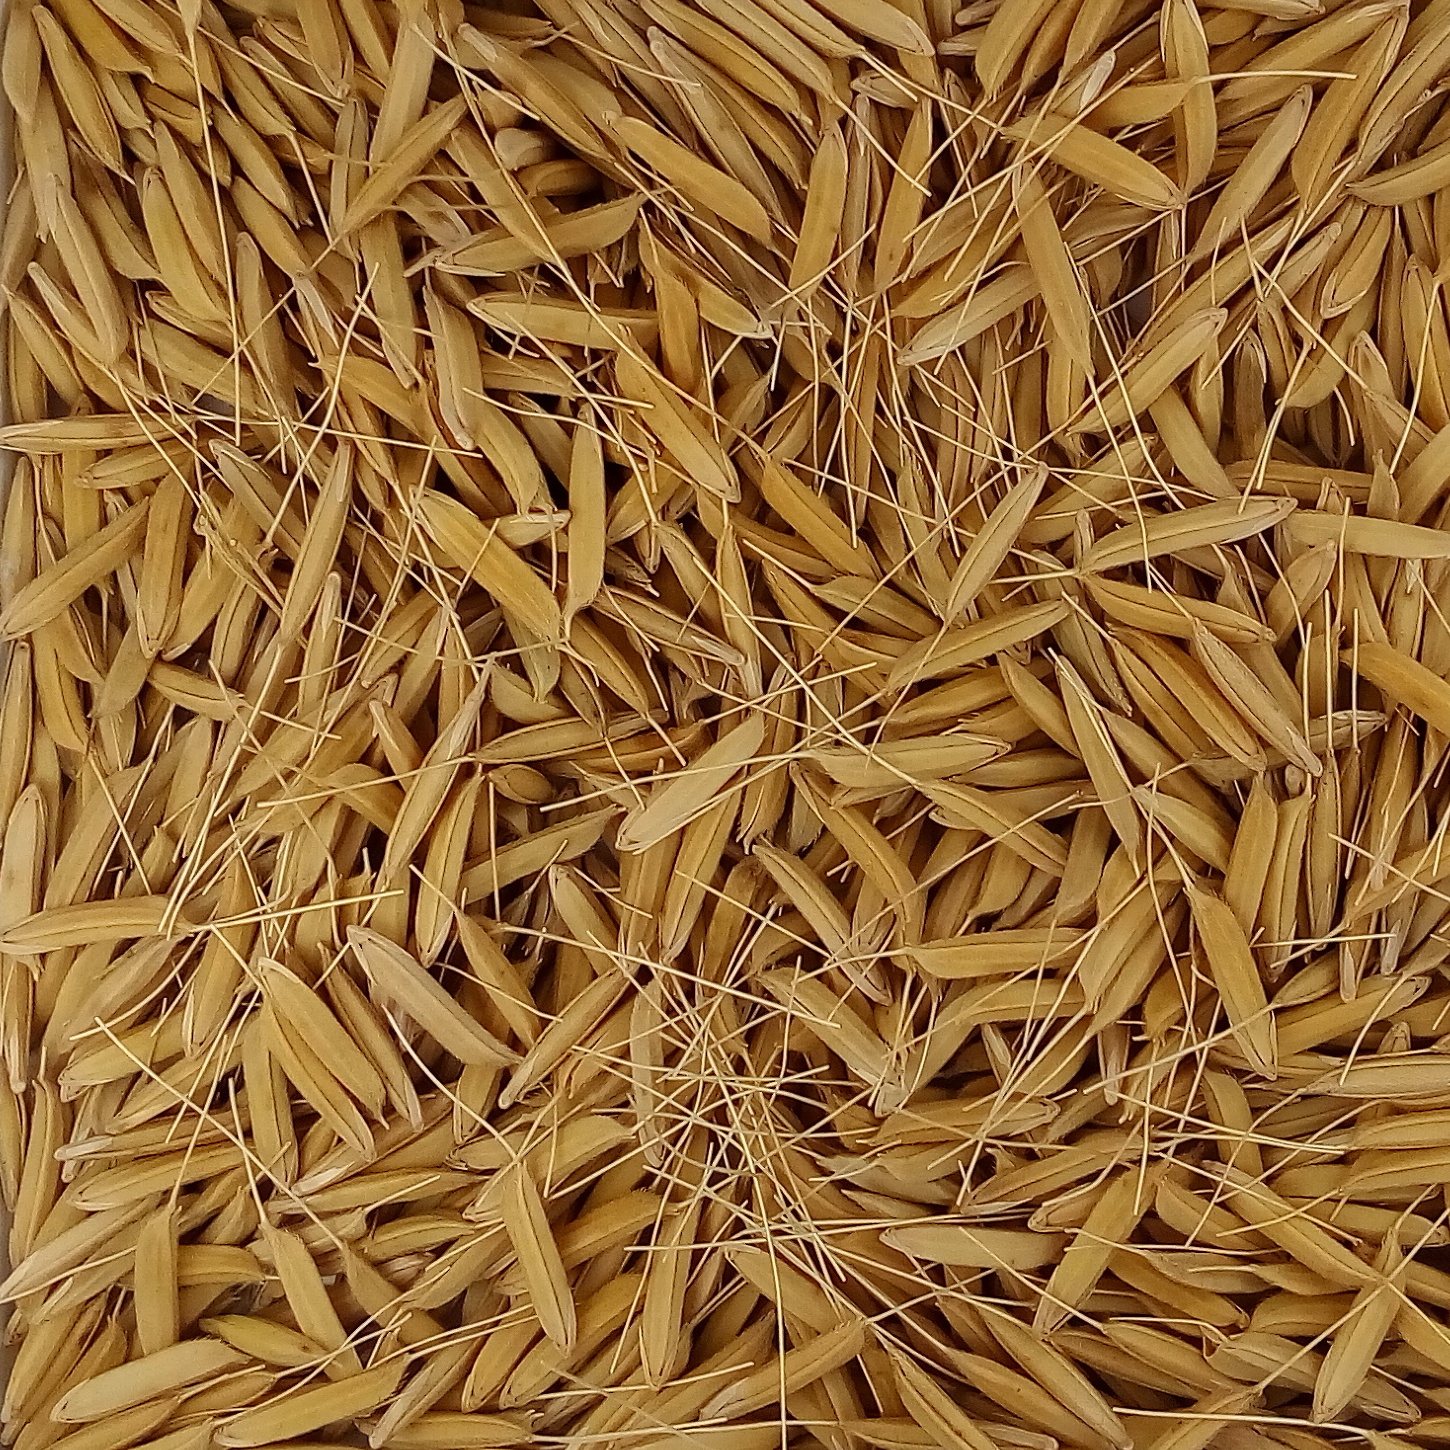
Rice seed variety: 1637